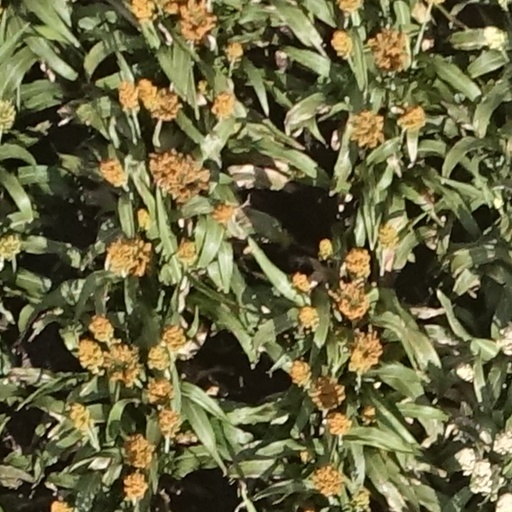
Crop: sorghum